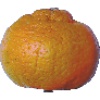
Label: mandarine